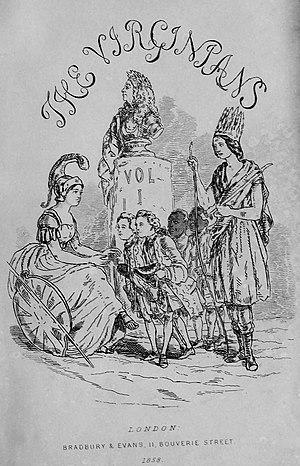
Les Virginiens est un roman historique de William Makepeace Thackeray qui constitue la suite de l'Histoire de Henry Esmond et est également lié de manière plus éloignée à Pendennis.